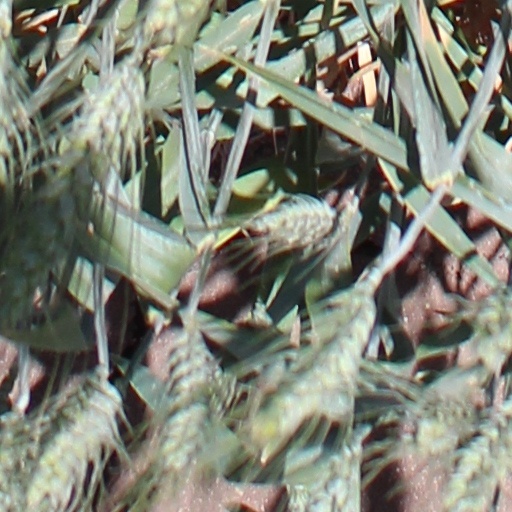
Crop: wheat